Northern Guard Supporters

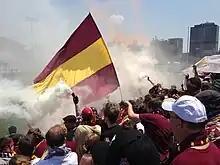
Supporters of Detroit City FC during a match

They have also adopted songs and chants that celebrate the group's unusually confrontational style for American lower-tier soccer supporters, including "No one likes us, we don't care" originally popularized by Millwall FC supporters and "We're ruining football and we don't care" from Manchester City FC's supporters.